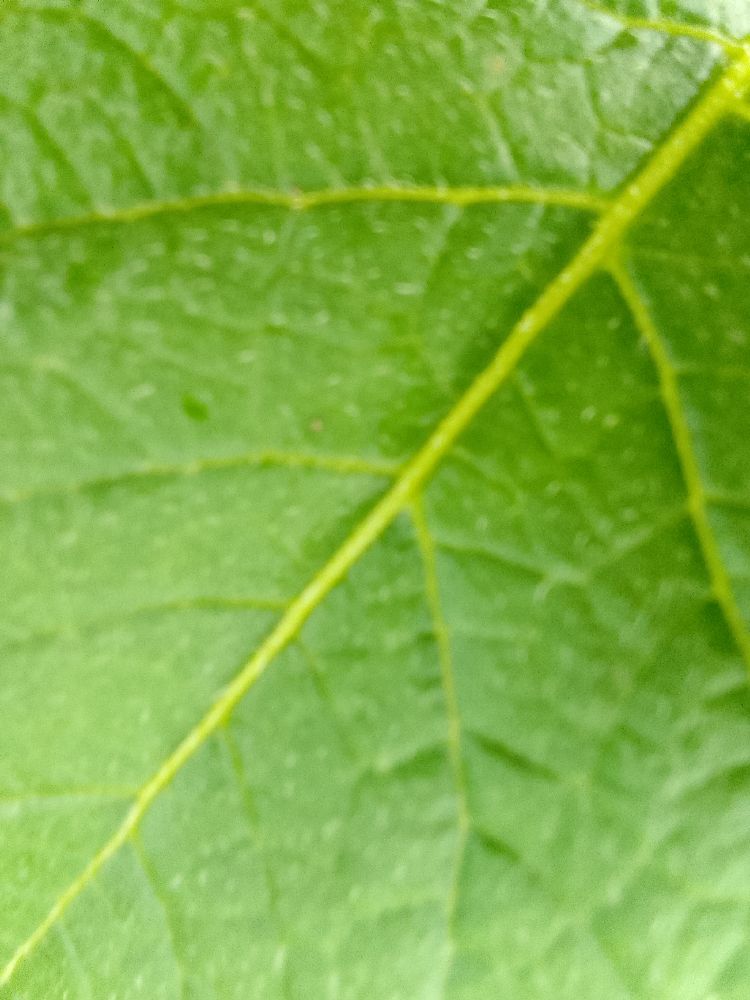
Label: Healthy